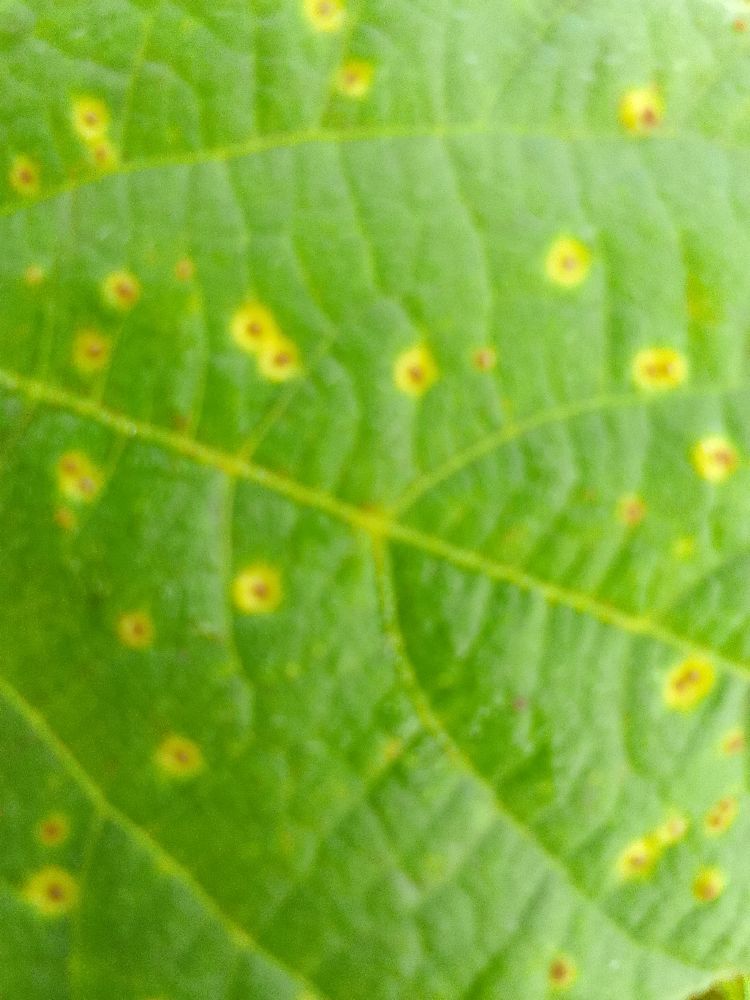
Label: rust